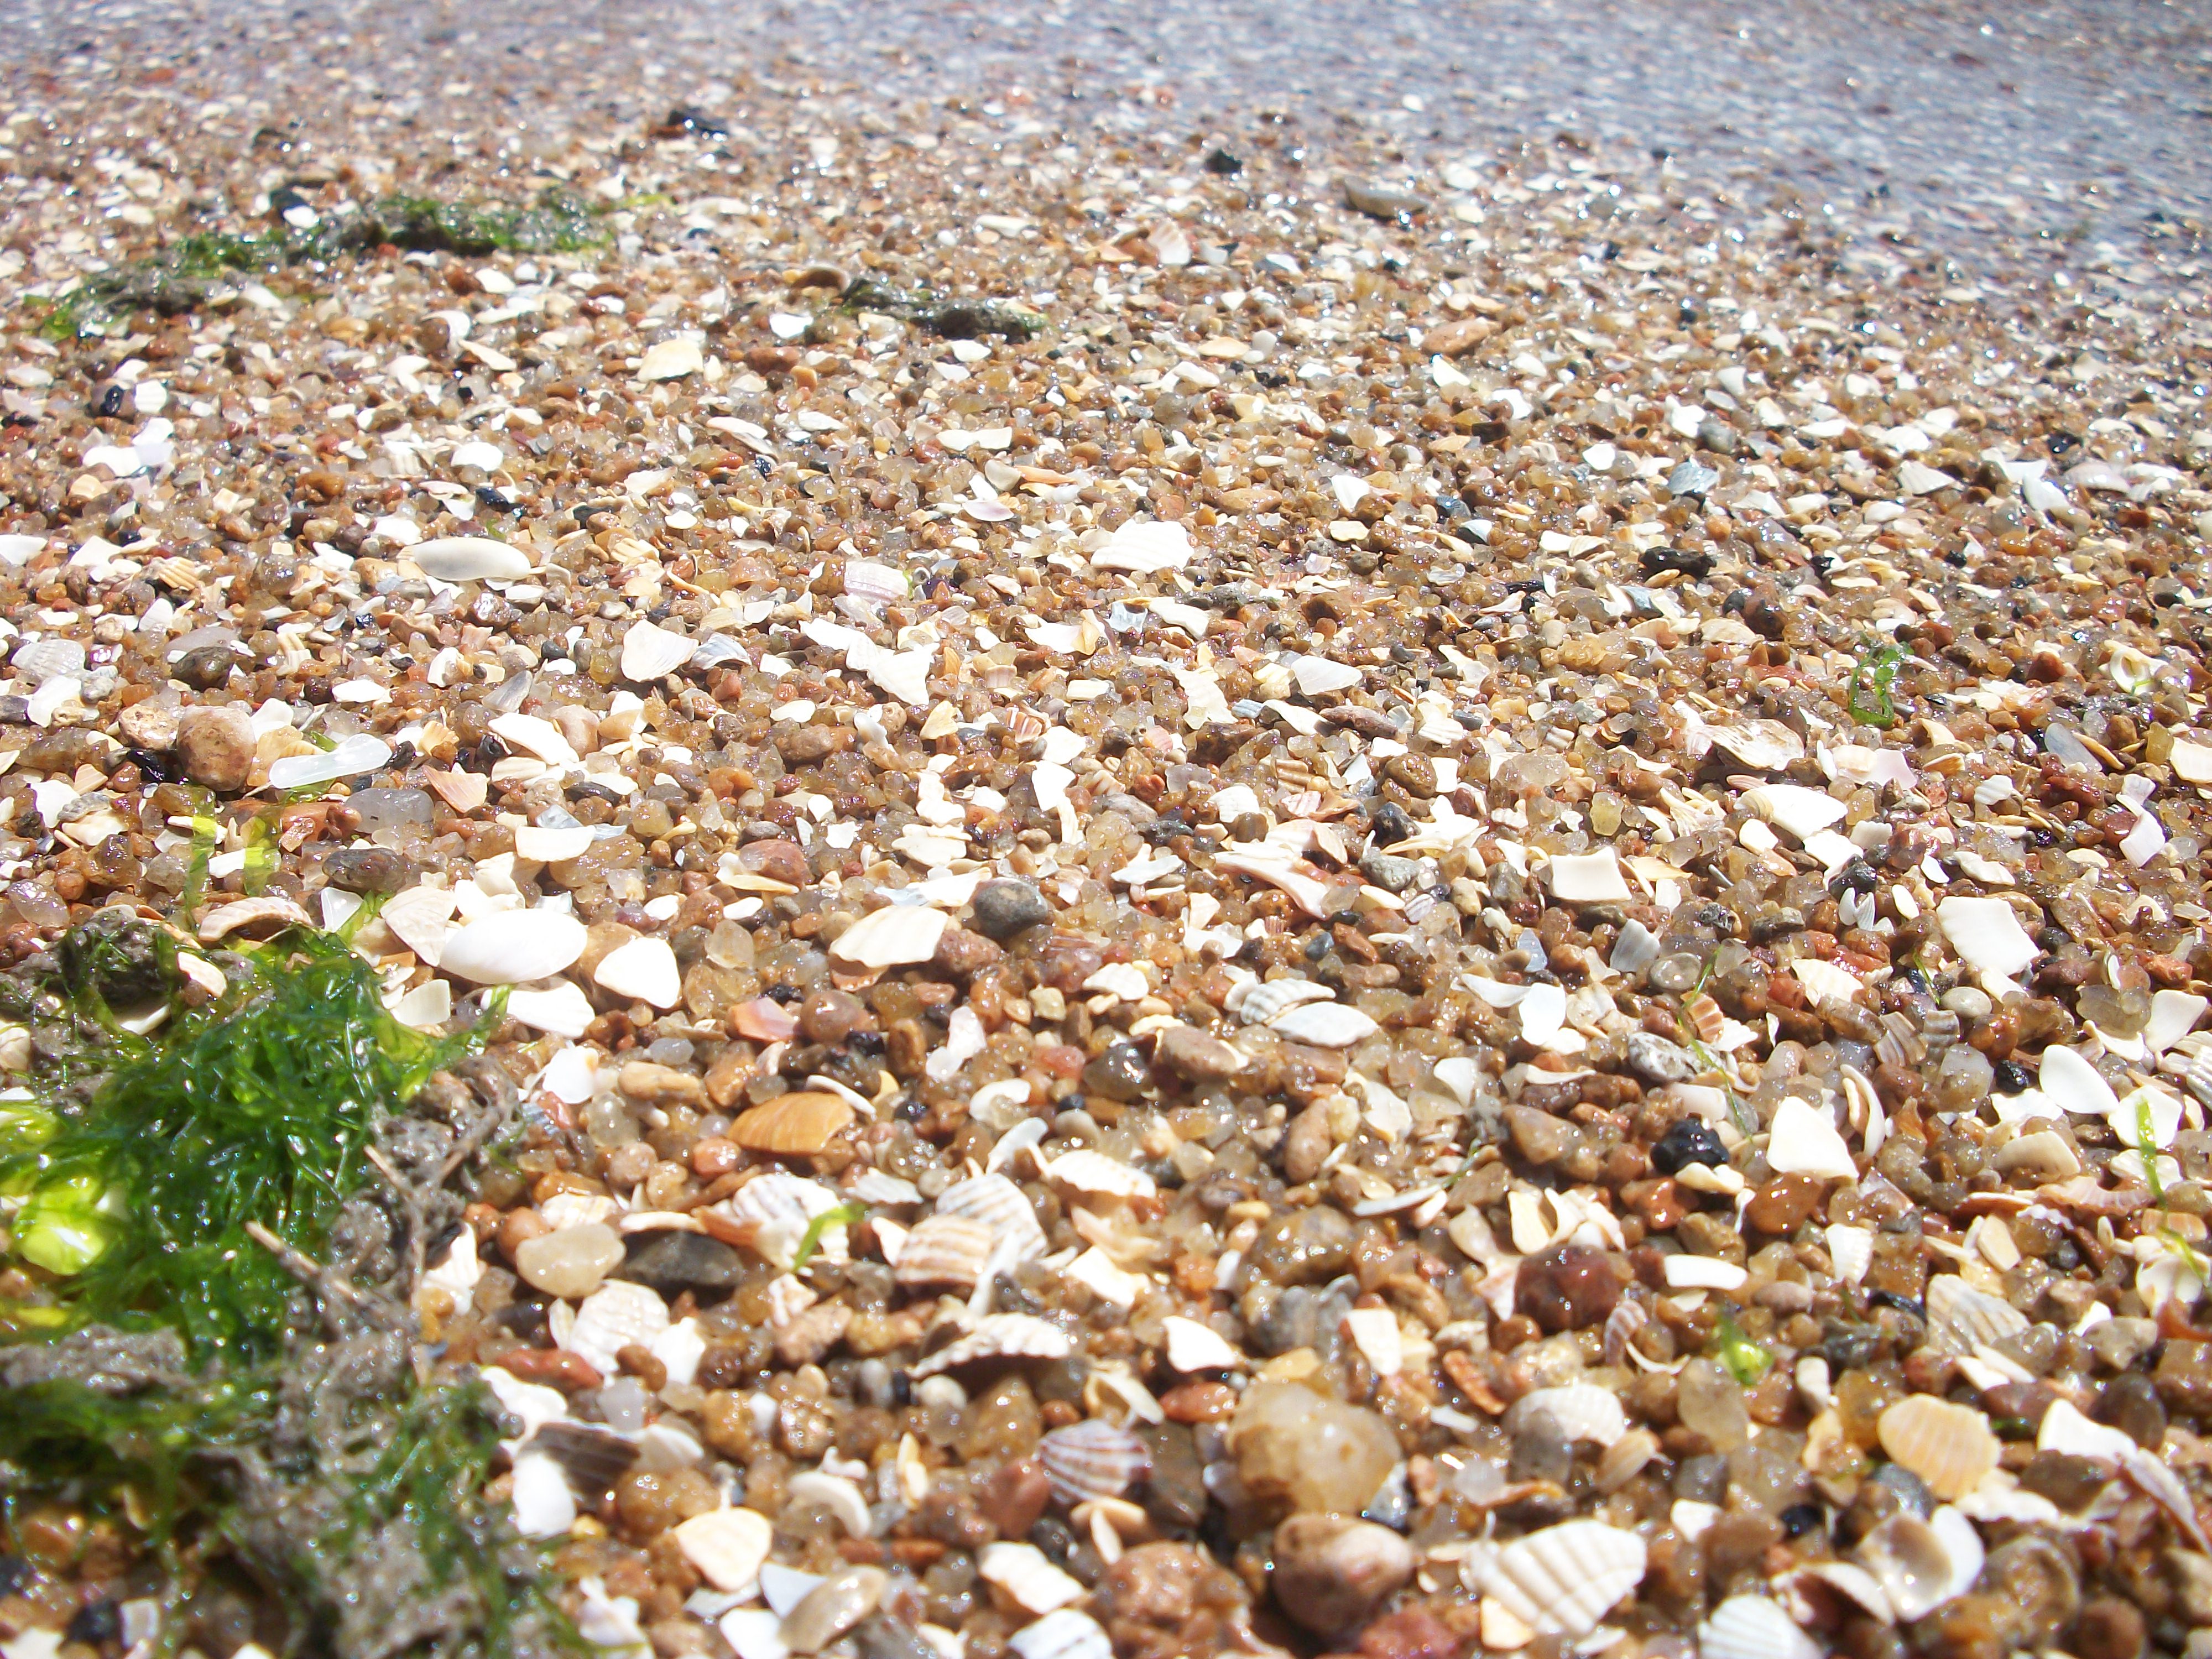
beach, grass, gravel, soil, plant